Subsun

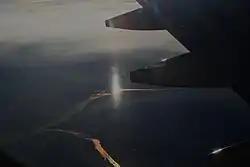
A subsun seen from an airplane

A subsun (also spelled sub-sun) is an optical phenomenon that appears as a glowing spot visible within clouds or mist when observed from above. The subsun appears directly below the actual Sun, and is caused by sunlight reflecting off numerous tiny ice crystals suspended in the atmosphere. As such, the effect belongs to the family of halos. It is also known as a "sun candle".